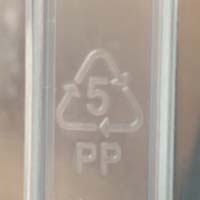
Plastic recycling code class: 5_polypropylene_PP